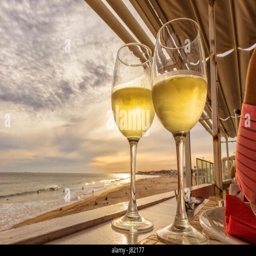
glass of white wine overlooking the beach with sunset